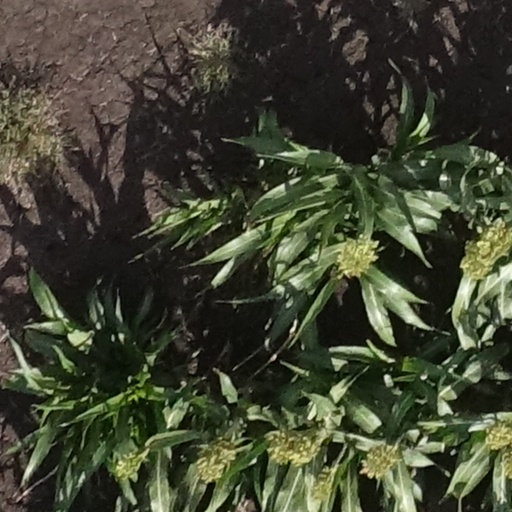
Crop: sorghum